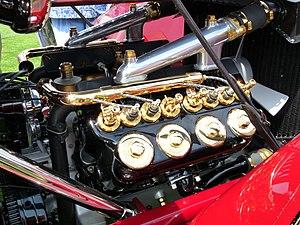
De Dion-Bouton V8 est une gamme de moteur V8 du constructeur automobile français De Dion-Bouton, construits entre 1909 et 1921 pour motoriser des avions, camions, autobus, et voitures de sport...